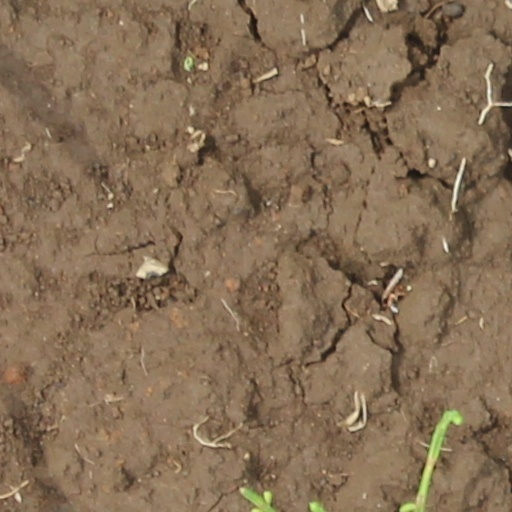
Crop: wheat